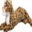
Label: leopard